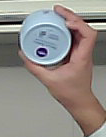
Product: nivea_baby